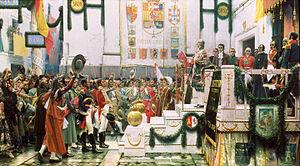
Salvador Viniegra y Lasso de la Vega est un peintre d'histoire et un mécène espagnol.